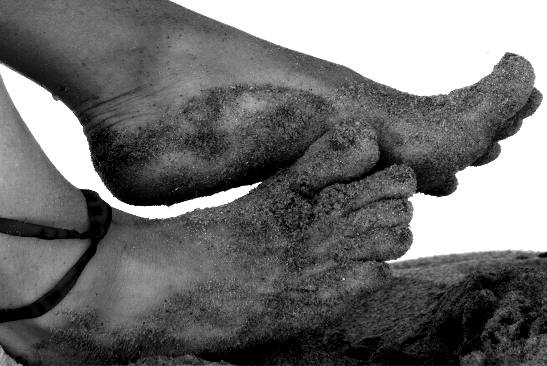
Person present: Yes